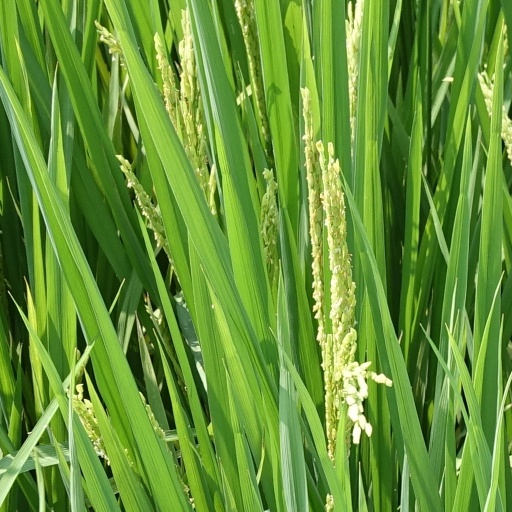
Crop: rice